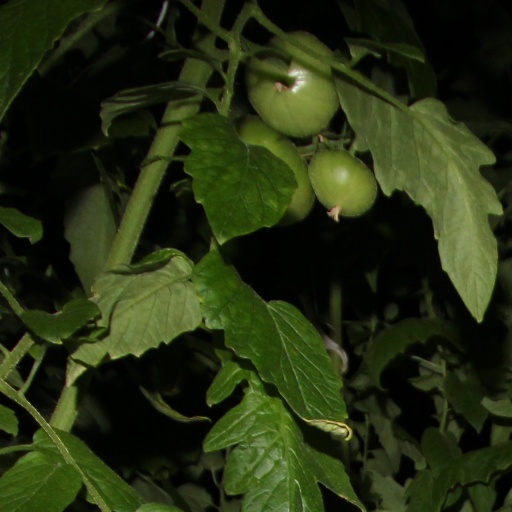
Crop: tomato